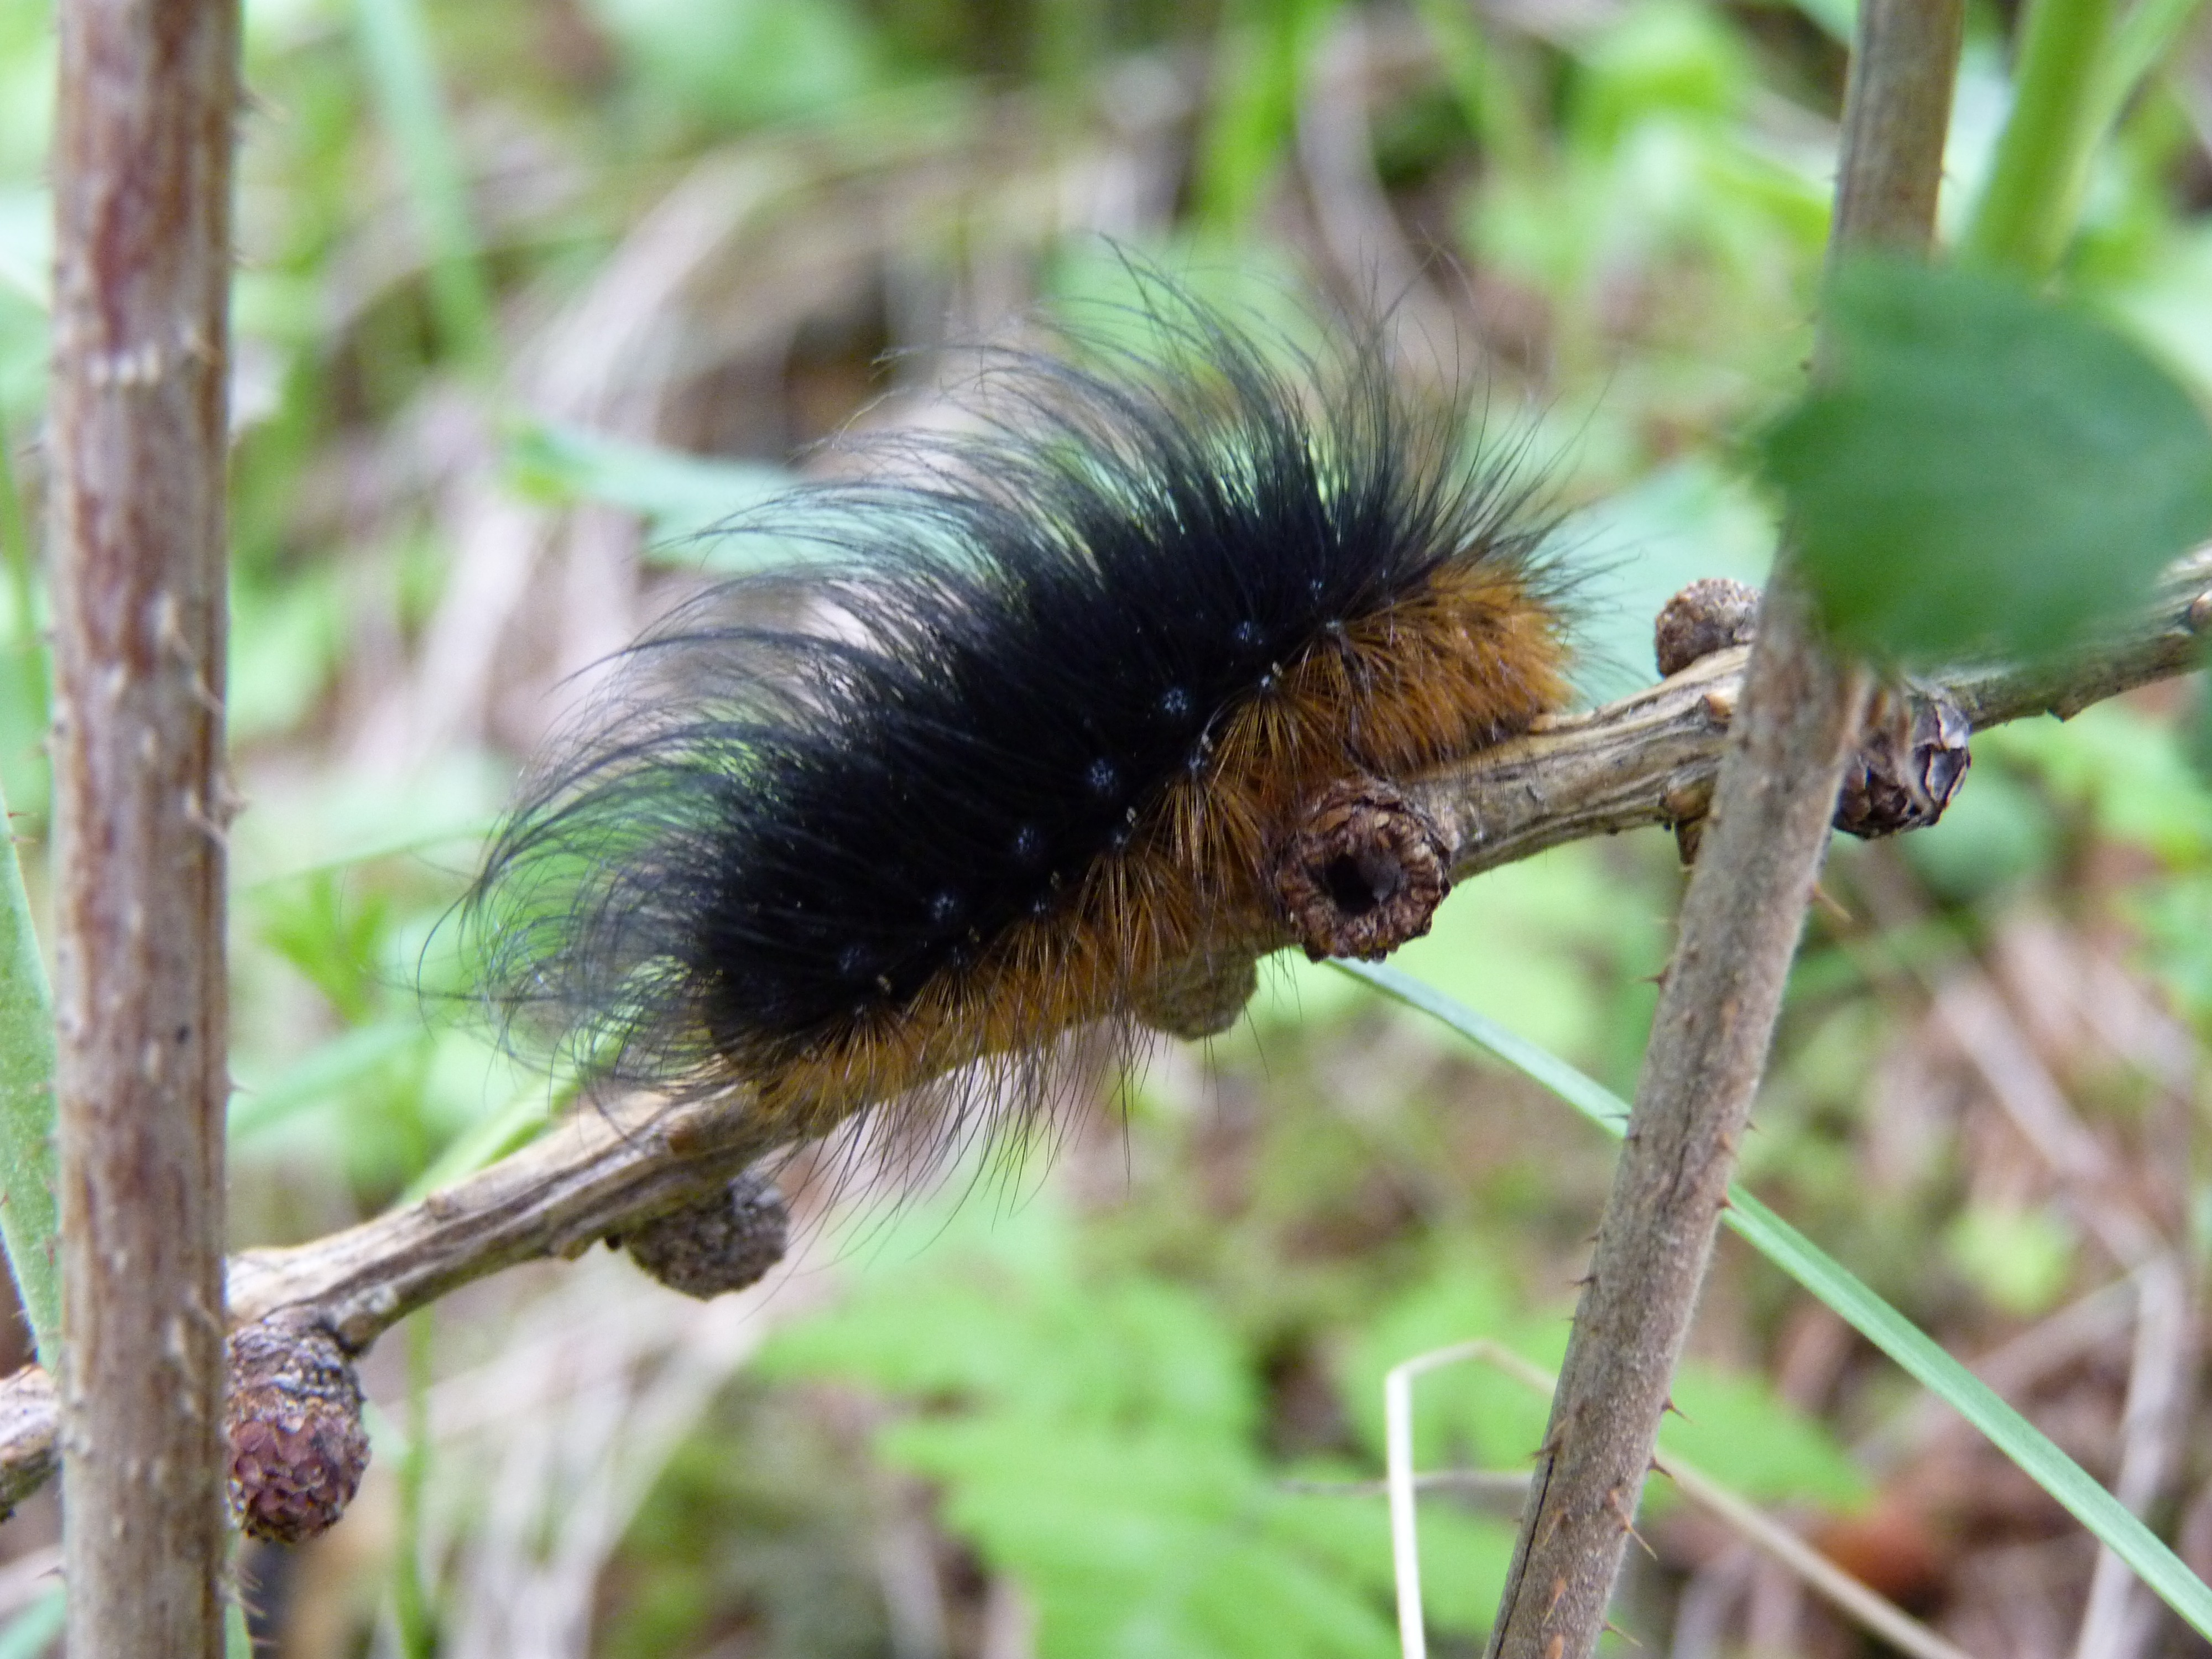
animal, wildlife, insect, fauna, invertebrate, caterpillar, close up, hairy, larva, macro photography, brown black, plant stem, moths and butterflies